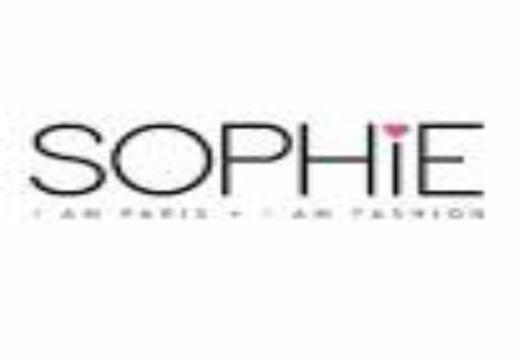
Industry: Clothes